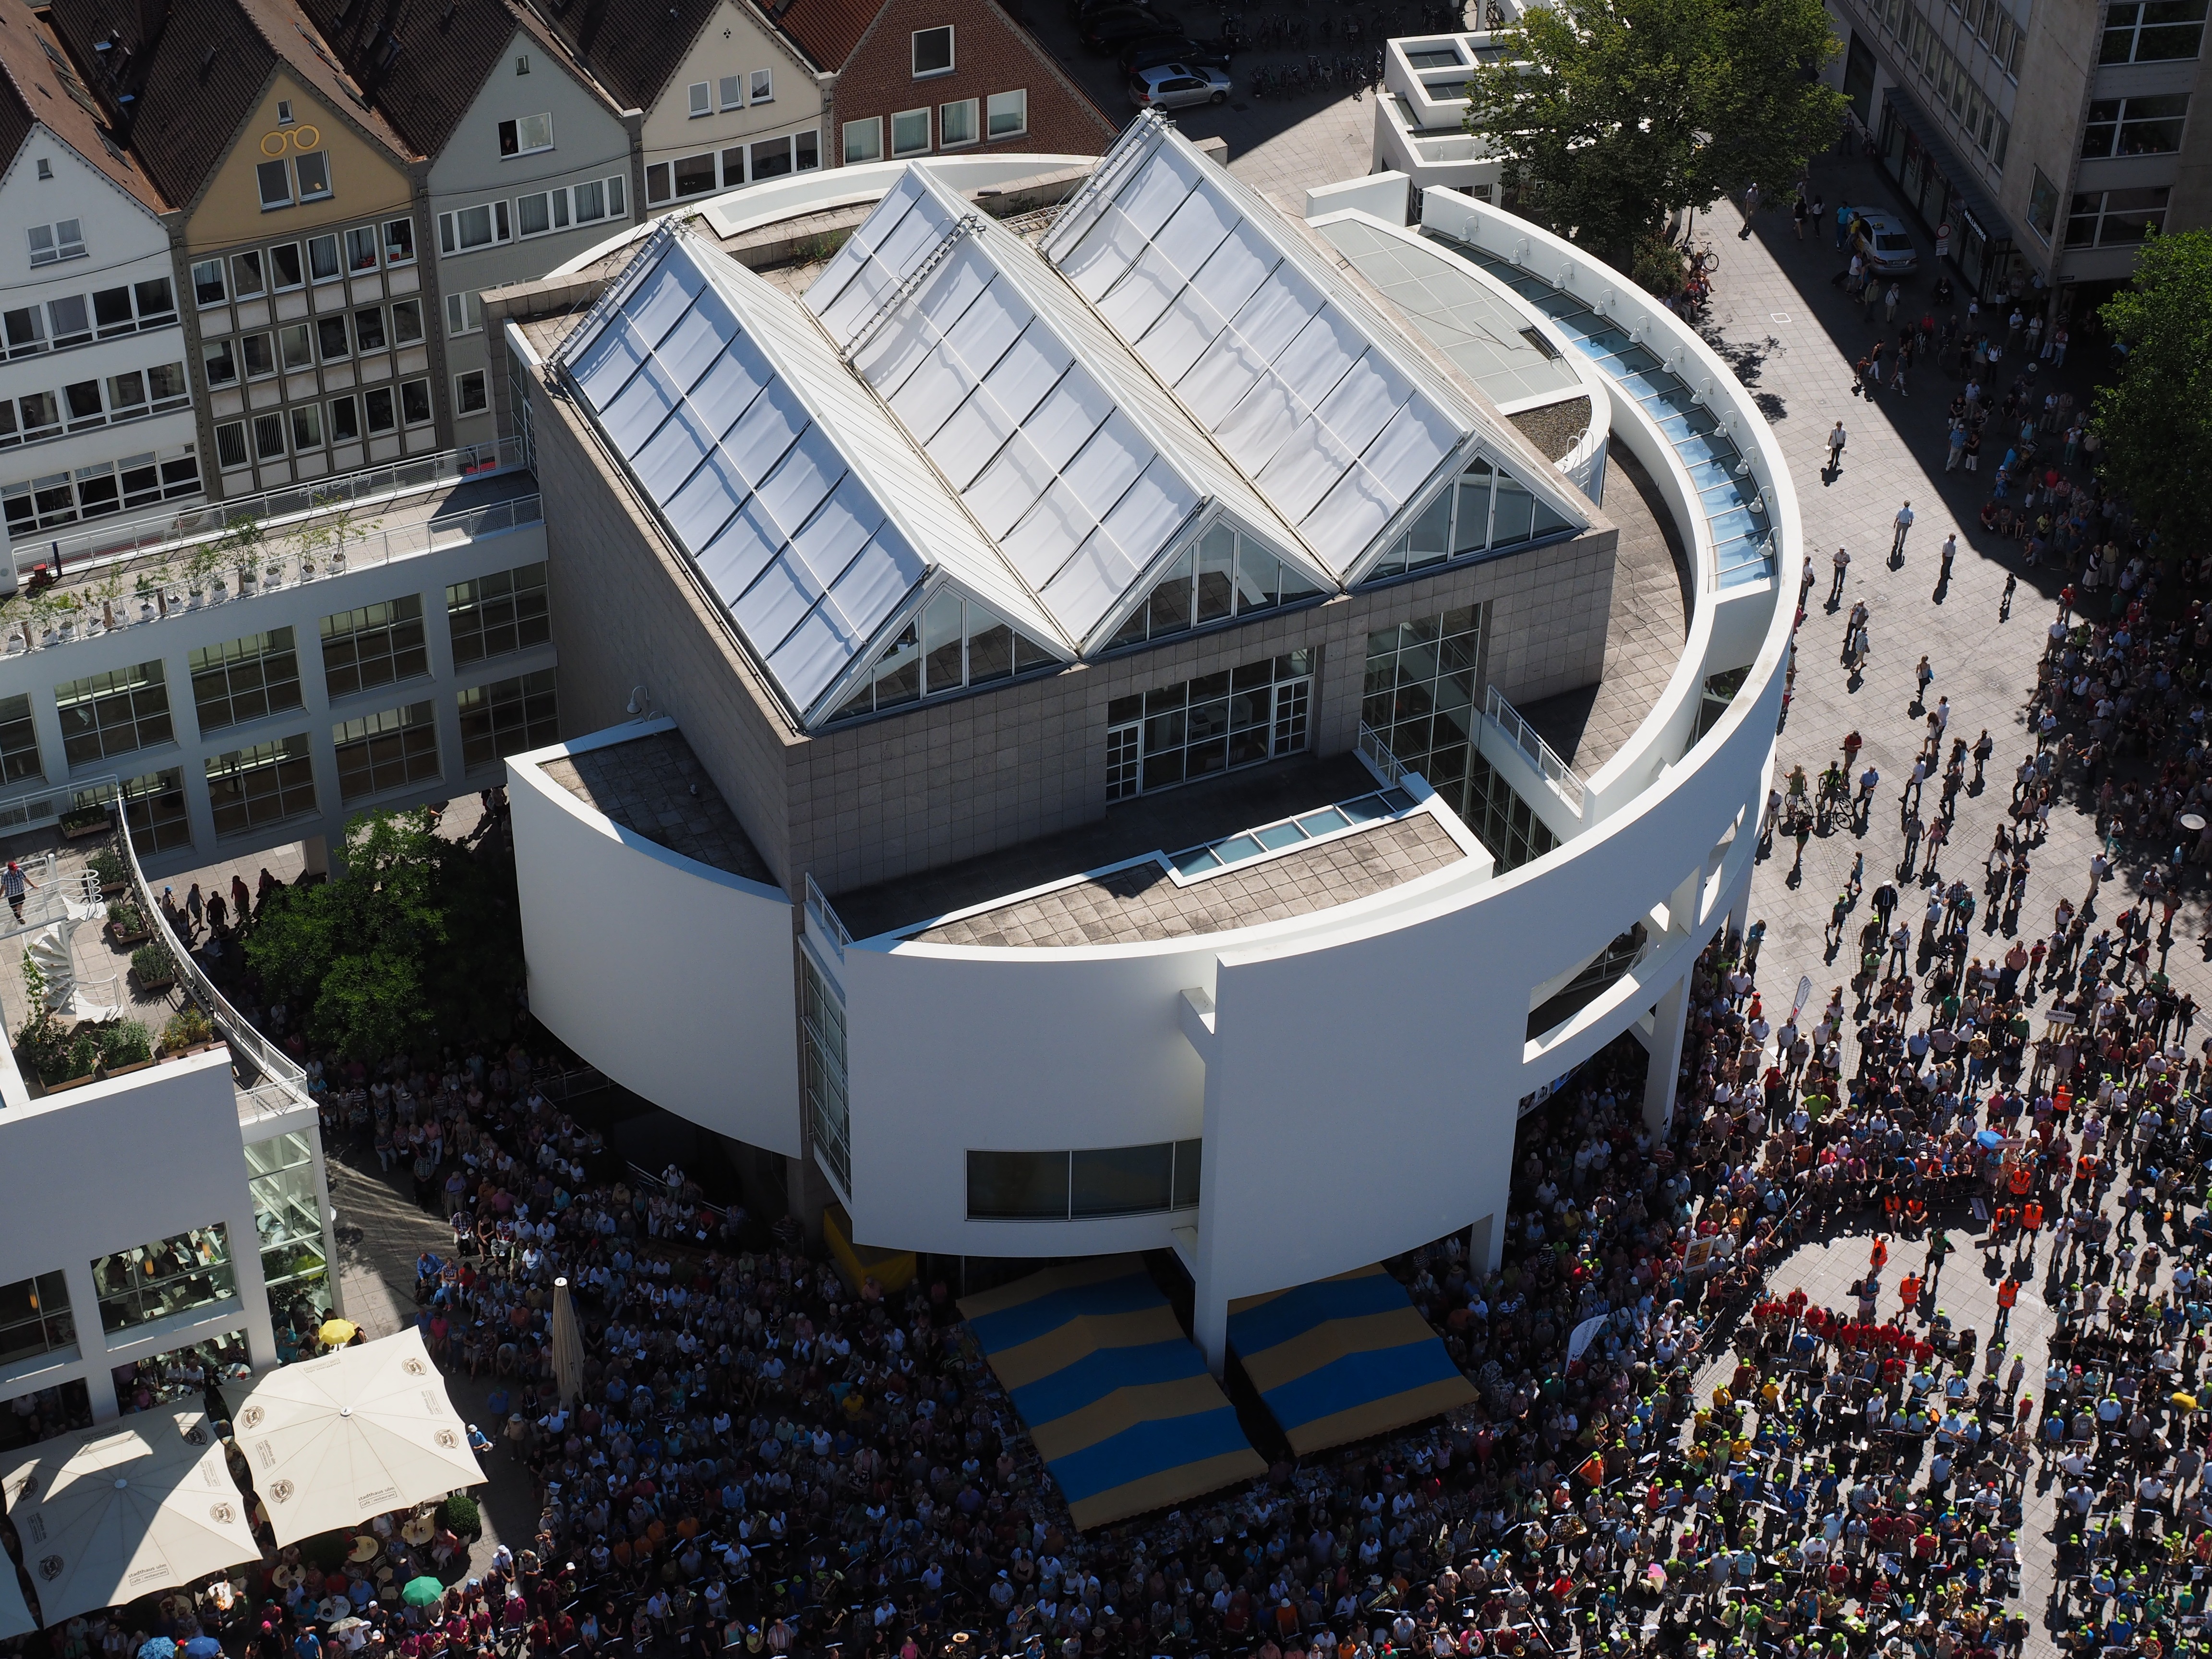
structure, group, people, crowd, collection, human, stadium, theatre, arena, demonstration, crowds, ulm, cathedral square, town home, sport venue, trombone day, land trombone day